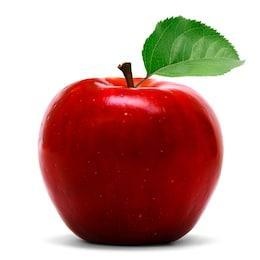
Label: apple